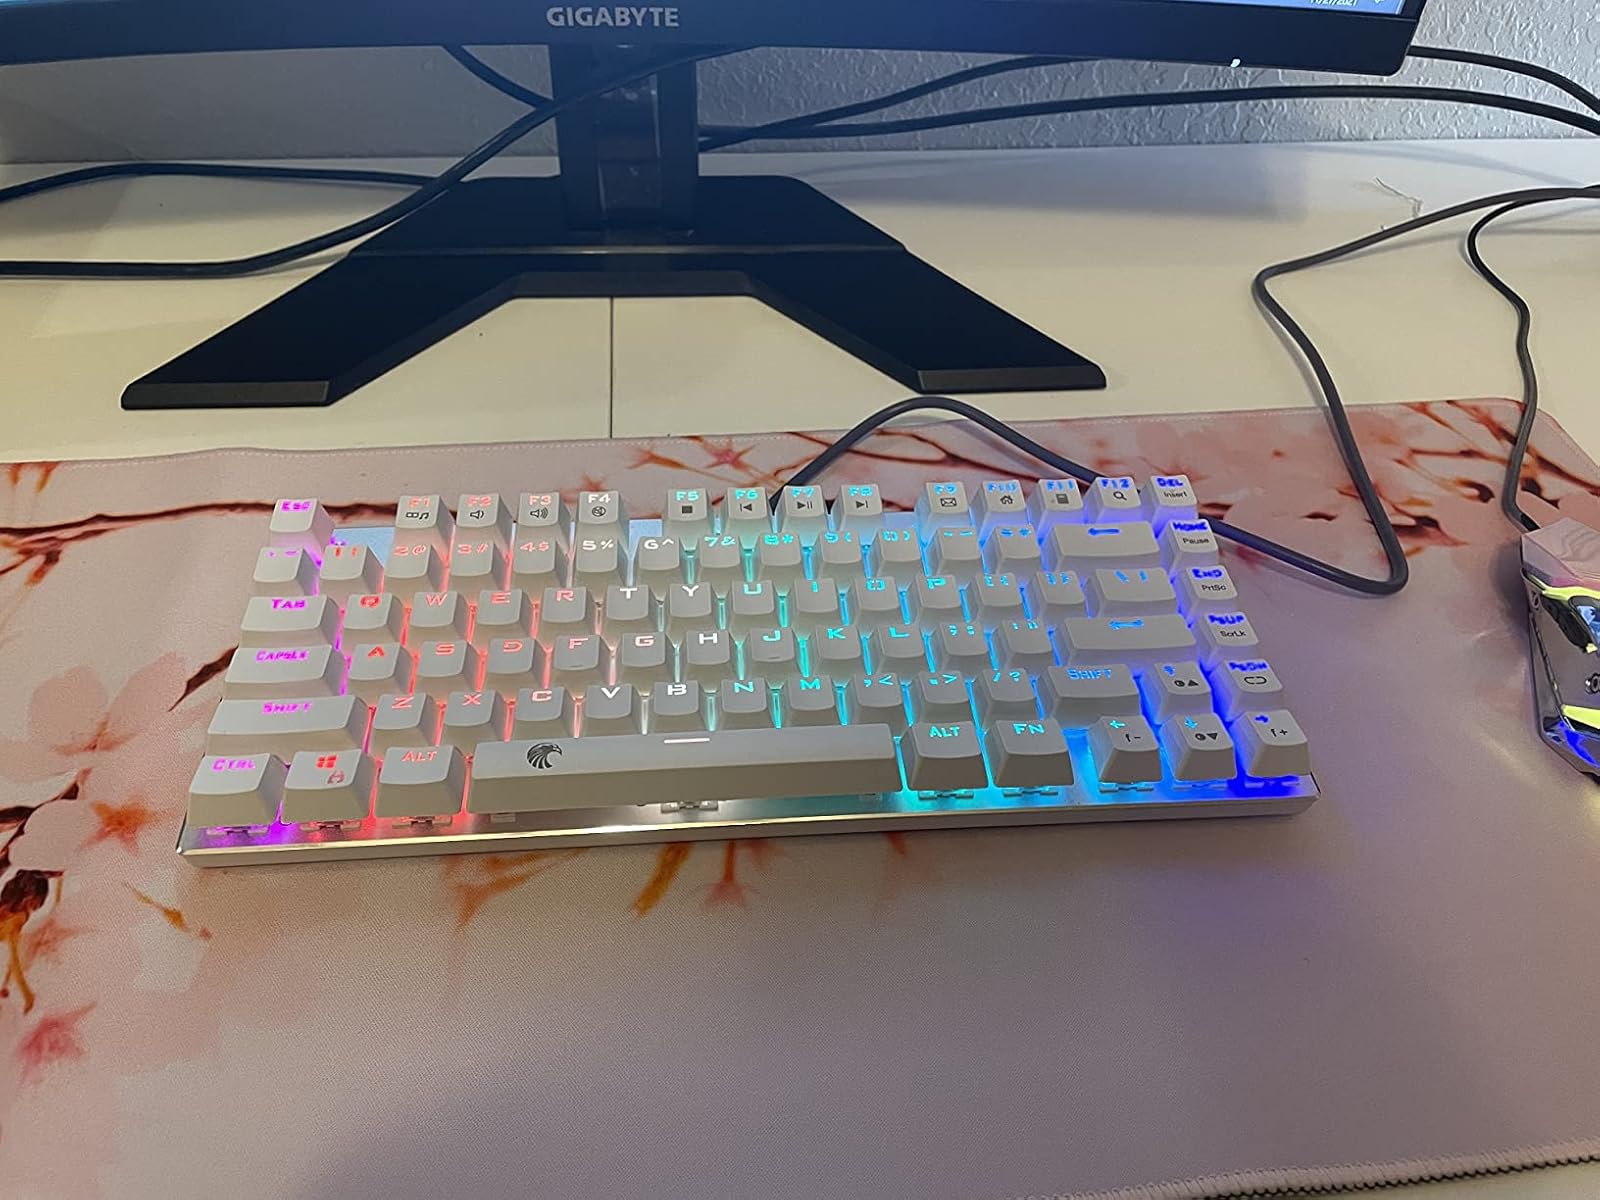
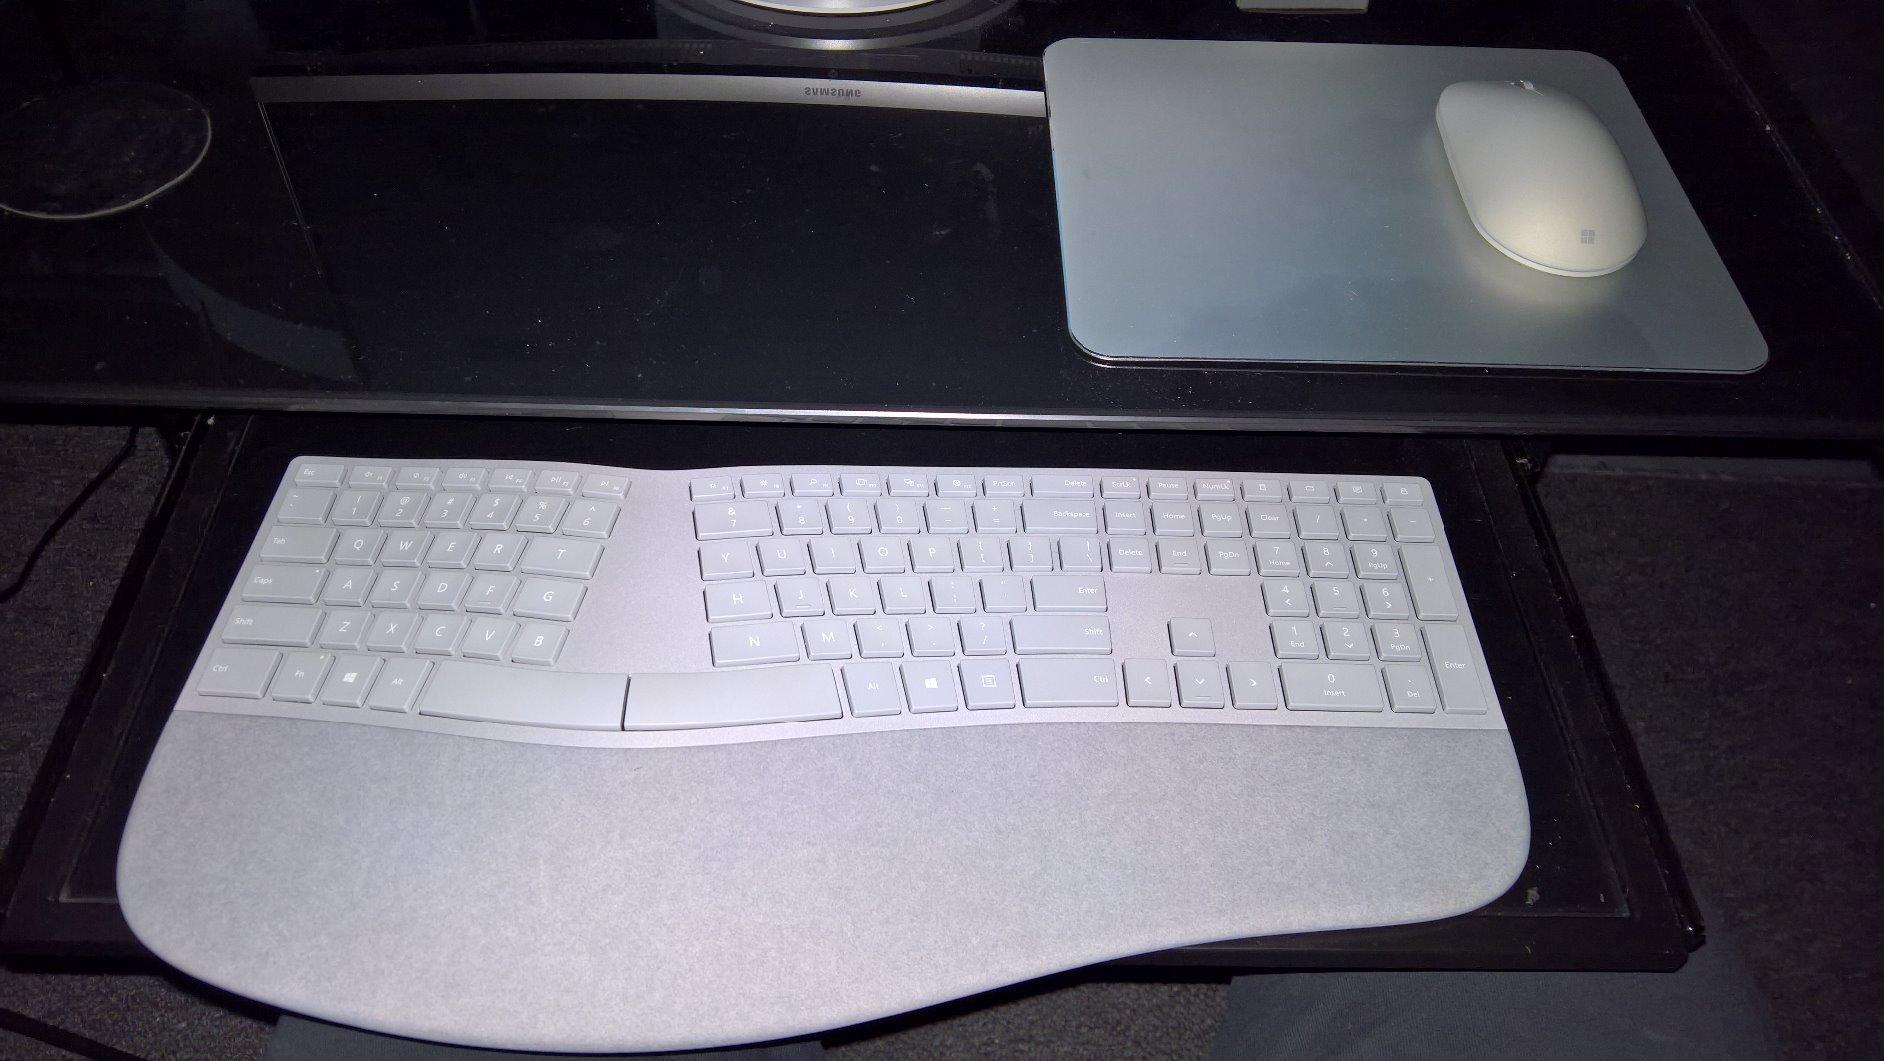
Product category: keyboard
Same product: no